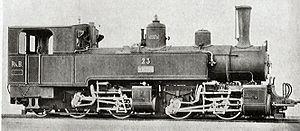
Les Chemins de fer rhétiques, parfois désignés par le sigle RhB, sont une entreprise ferroviaire de Suisse, basée à Coire dans le canton des Grisons.